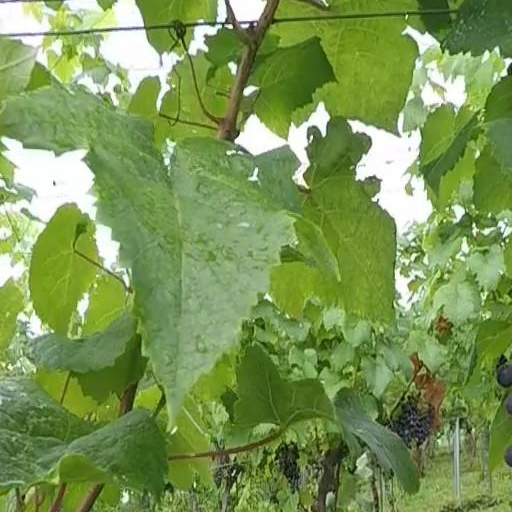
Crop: grape